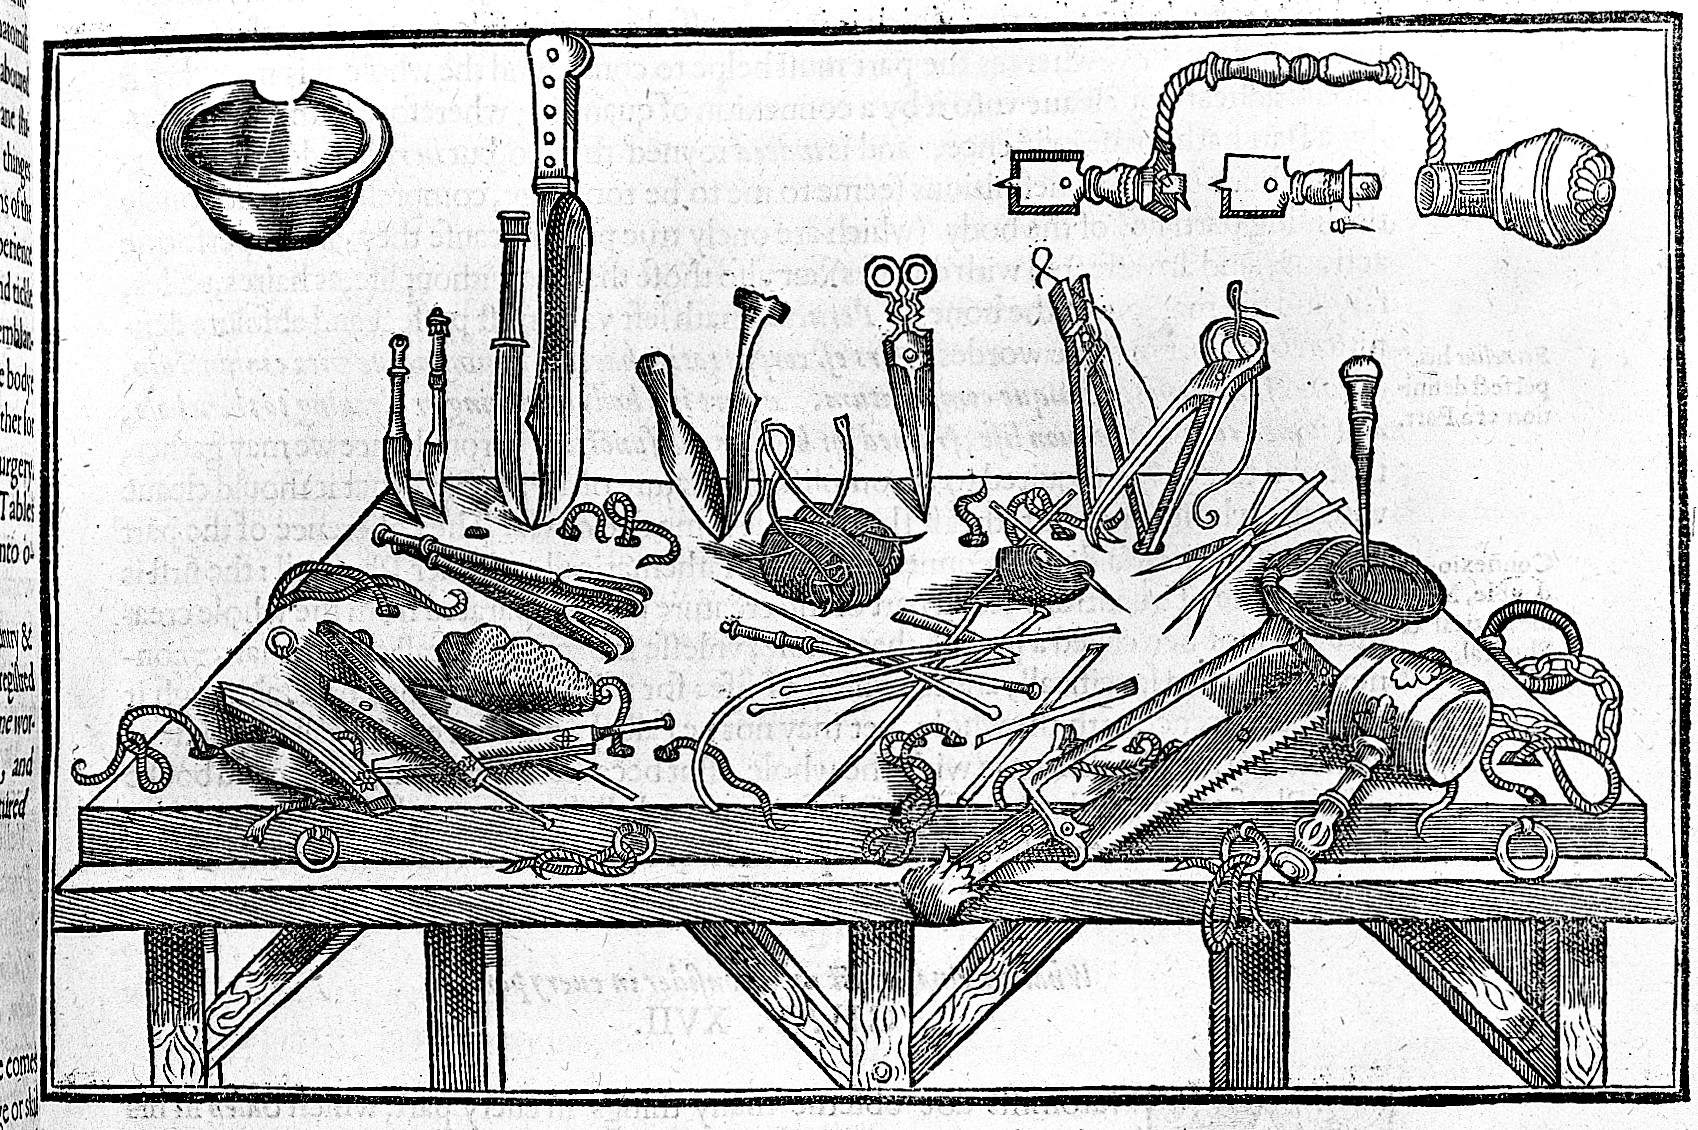
Instruments illustration, 17th century Rare Books Keywords: Helkiah Crooke, monochrome black-and-white photograph
Specialty: surgical-instruments
Image credit: "Instruments illustration, 17th century Wellcome L0001416", wikimedia:Surgical instruments via Wikimedia Commons, licensed cc-by-4.0. Source: https://upload.wikimedia.org/wikipedia/commons/6/6b/Instruments_illustration%2C_17th_century_Wellcome_L0001416.jpg